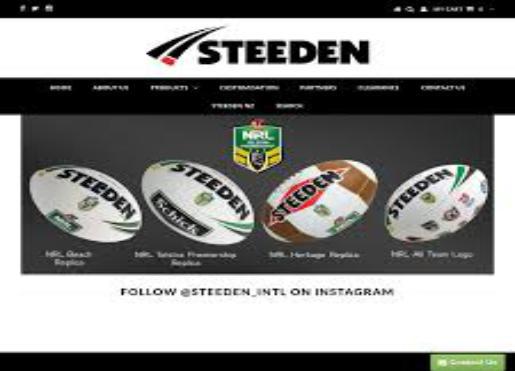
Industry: Sports